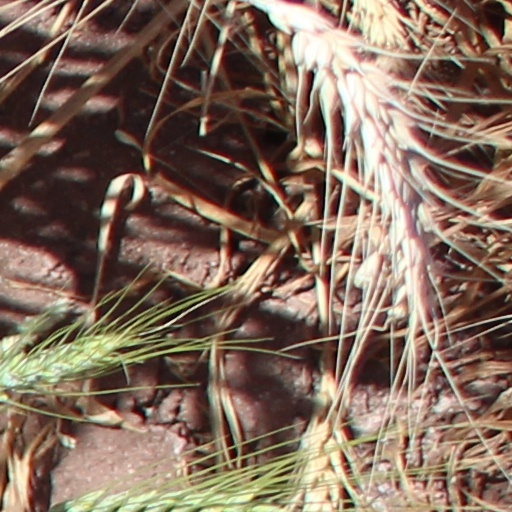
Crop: wheat